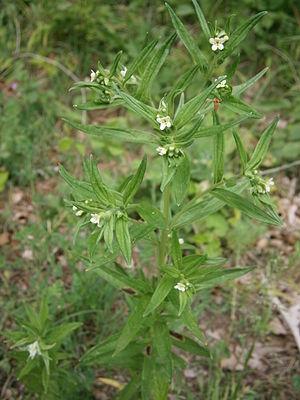
Grémil officinal